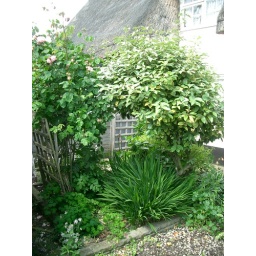
flower bed in middle of the garden